The Buffalo Boy

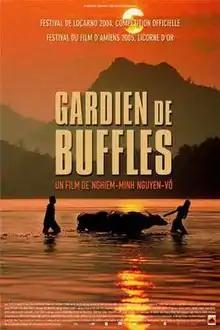
"The Buffalo Boy" film poster

The Buffalo Boy is a 2004 film directed by Nguyễn Võ Nghiêm Minh. The movie was the official entry from Vietnam for Best Foreign Language Film category at the 78th Academy Awards. It was filmed in Cà Mau province, Vietnam's southernmost province.